Thomas Frederick Mackenzie Humberston

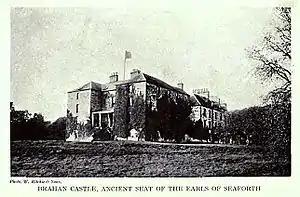
Brahan Castle - seat of the Earls of Seaforth

Thomas Frederick Mackenzie Humberston (1753 – 30 April 1783) was a British Army officer and Chief of the Highland Clan Mackenzie.